Battle of El Toro

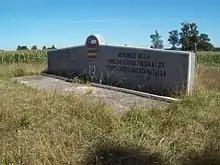
Monument of the battle of El Toro , March 6, 1820 , Chilean war of independence .

The Battle of El Toro (March 6, 1820) was fought near Maullín, Chile between Chilean patriots and Spanish royalists, during the Chilean War of Independence.